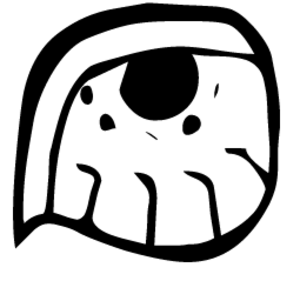
Le calendrier Tzolk'in est basé sur un cycle de 13 × 20 = 260 jours à caractère divinatoire et religieux du calendrier maya.